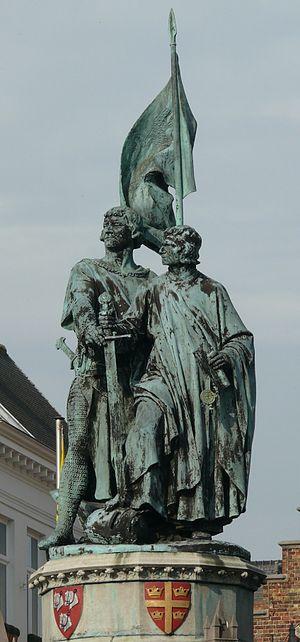
Jan Breydel est un révolutionnaire du XIVᵉ siècle à Bruges, doyen de la corporation des bouchers et représentant des corporations d’artisans. En ayant combattu aux côtés de Pieter de Coninck, doyen des tisserands, il symbolise la lutte de la bourgeoisie et des communes du Moyen Âge contre la noblesse pour la liberté, notamment au cours du soulèvement contre la domination française de Philippe le Bel.